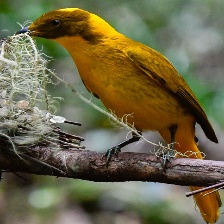
Species: GOLDEN BOWER BIRD
Scientific name: PRIONODURA NEWTONIANA